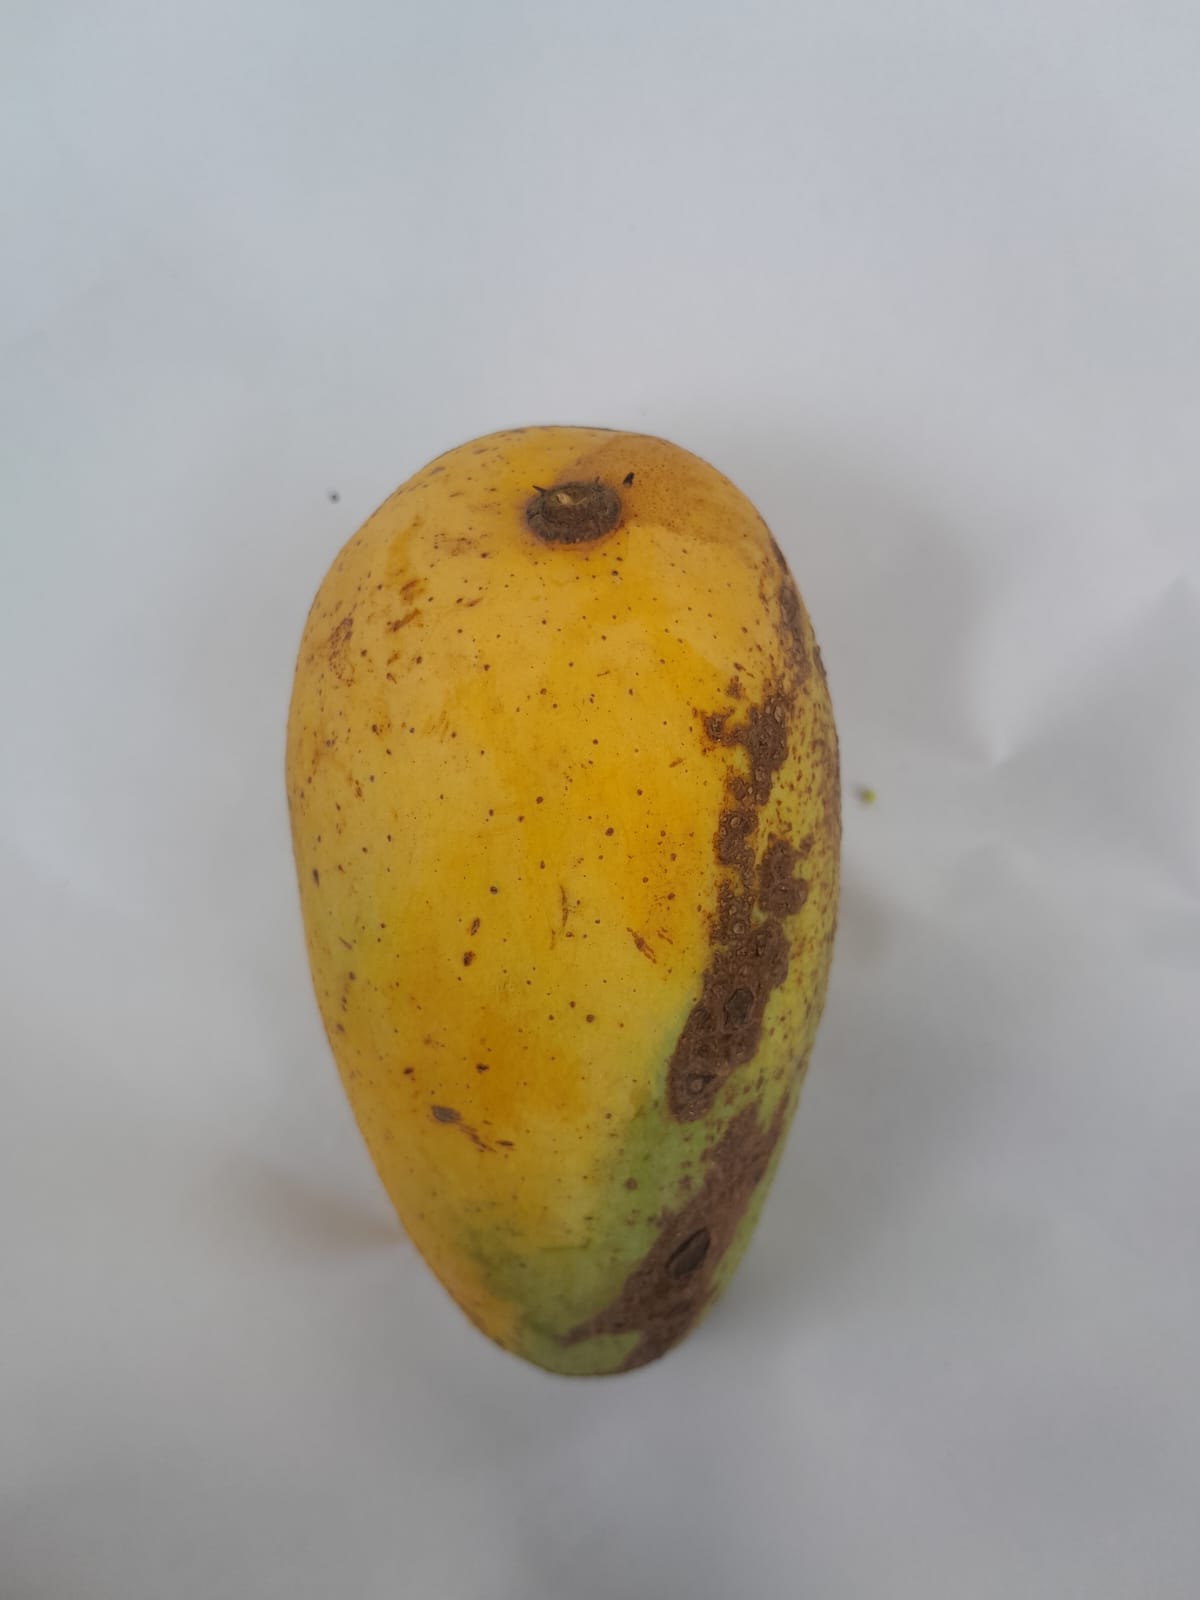
Mango variety: RaniBhog